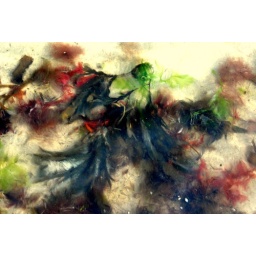
sea weed in water at beach muckross kilcar co donegal 22/7/10